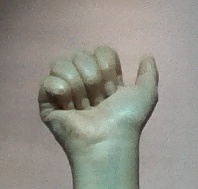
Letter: dhad